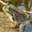
Label: frog